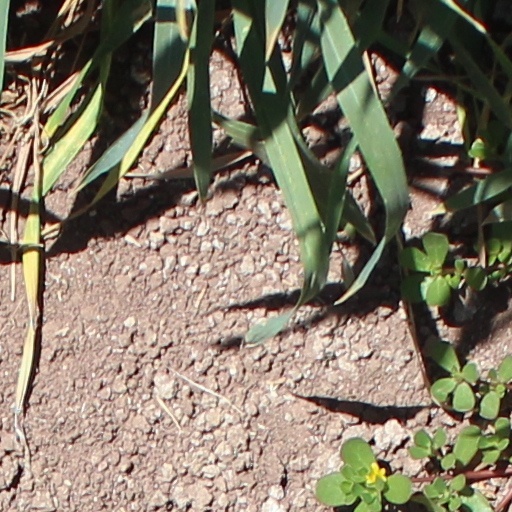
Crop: wheat